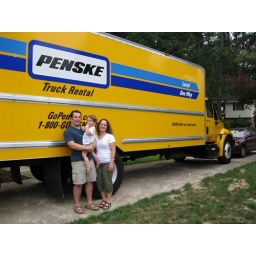
Standing in front of the big yellow truck that moved us to NC.